Eric Dunstan

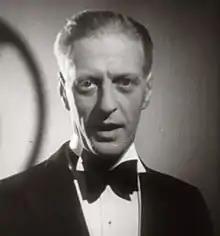
Dunstan in "Death at Broadcasting House" (1934)

Eric Cipriani Dunstan (6 April 1894 – May 1973) was a British radio broadcaster, news announcer and commentator in the 1920s and 1930s, described as "The Man with the Golden Voice".